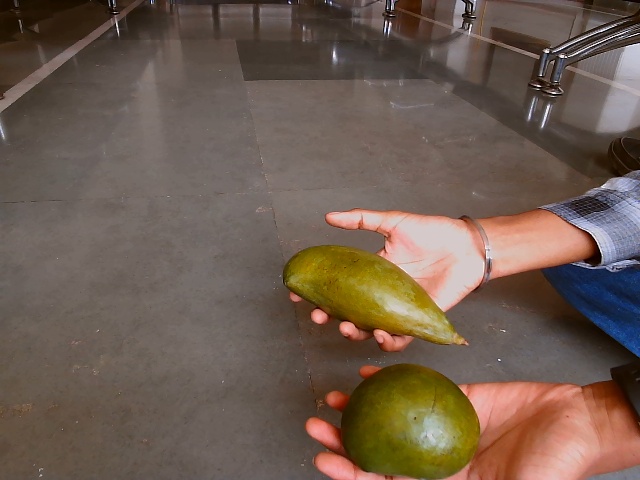
Label: Raw_Mango